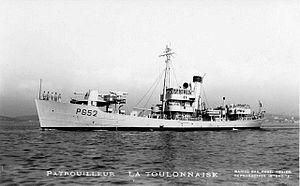
Patrouilleur auxiliaire La Toulonnaise
La classe L'Ajaccienne est le nom donné à un groupe de patrouilleurs auxiliaires français. Ce sont des anciens chalutiers britanniques construits dans les années 1934-35. Ils furent réquisitionnés par la Royal Navy, au début de la Seconde Guerre mondiale, et armés comme chalutiers militaires britanniques pour servir de dragueur de mines.